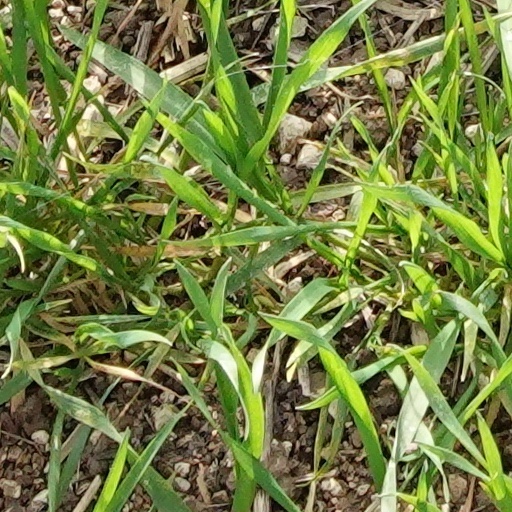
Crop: wheat